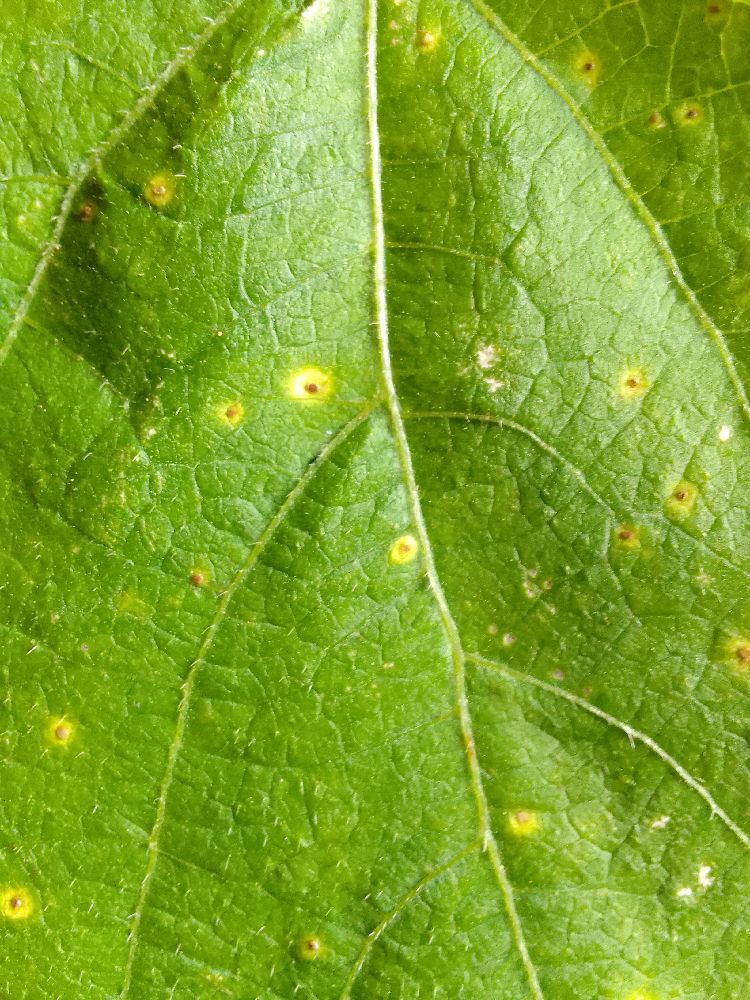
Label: rust